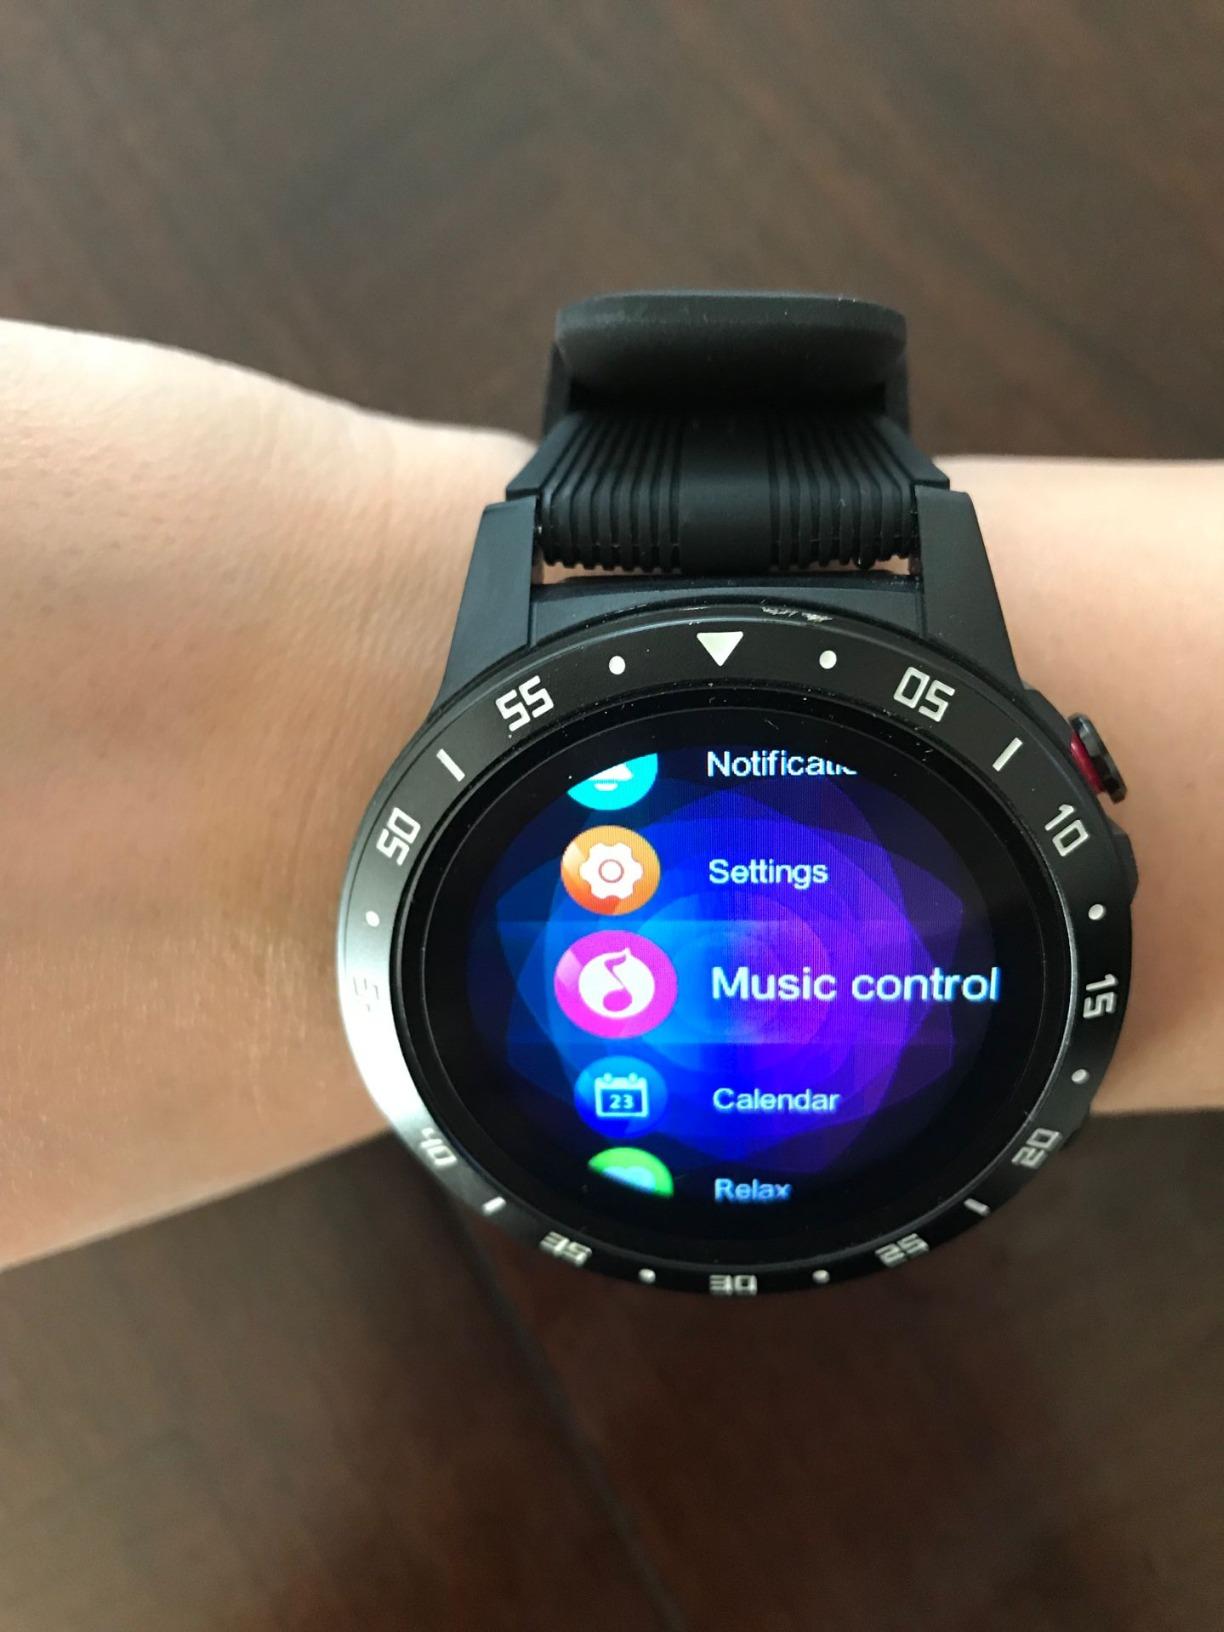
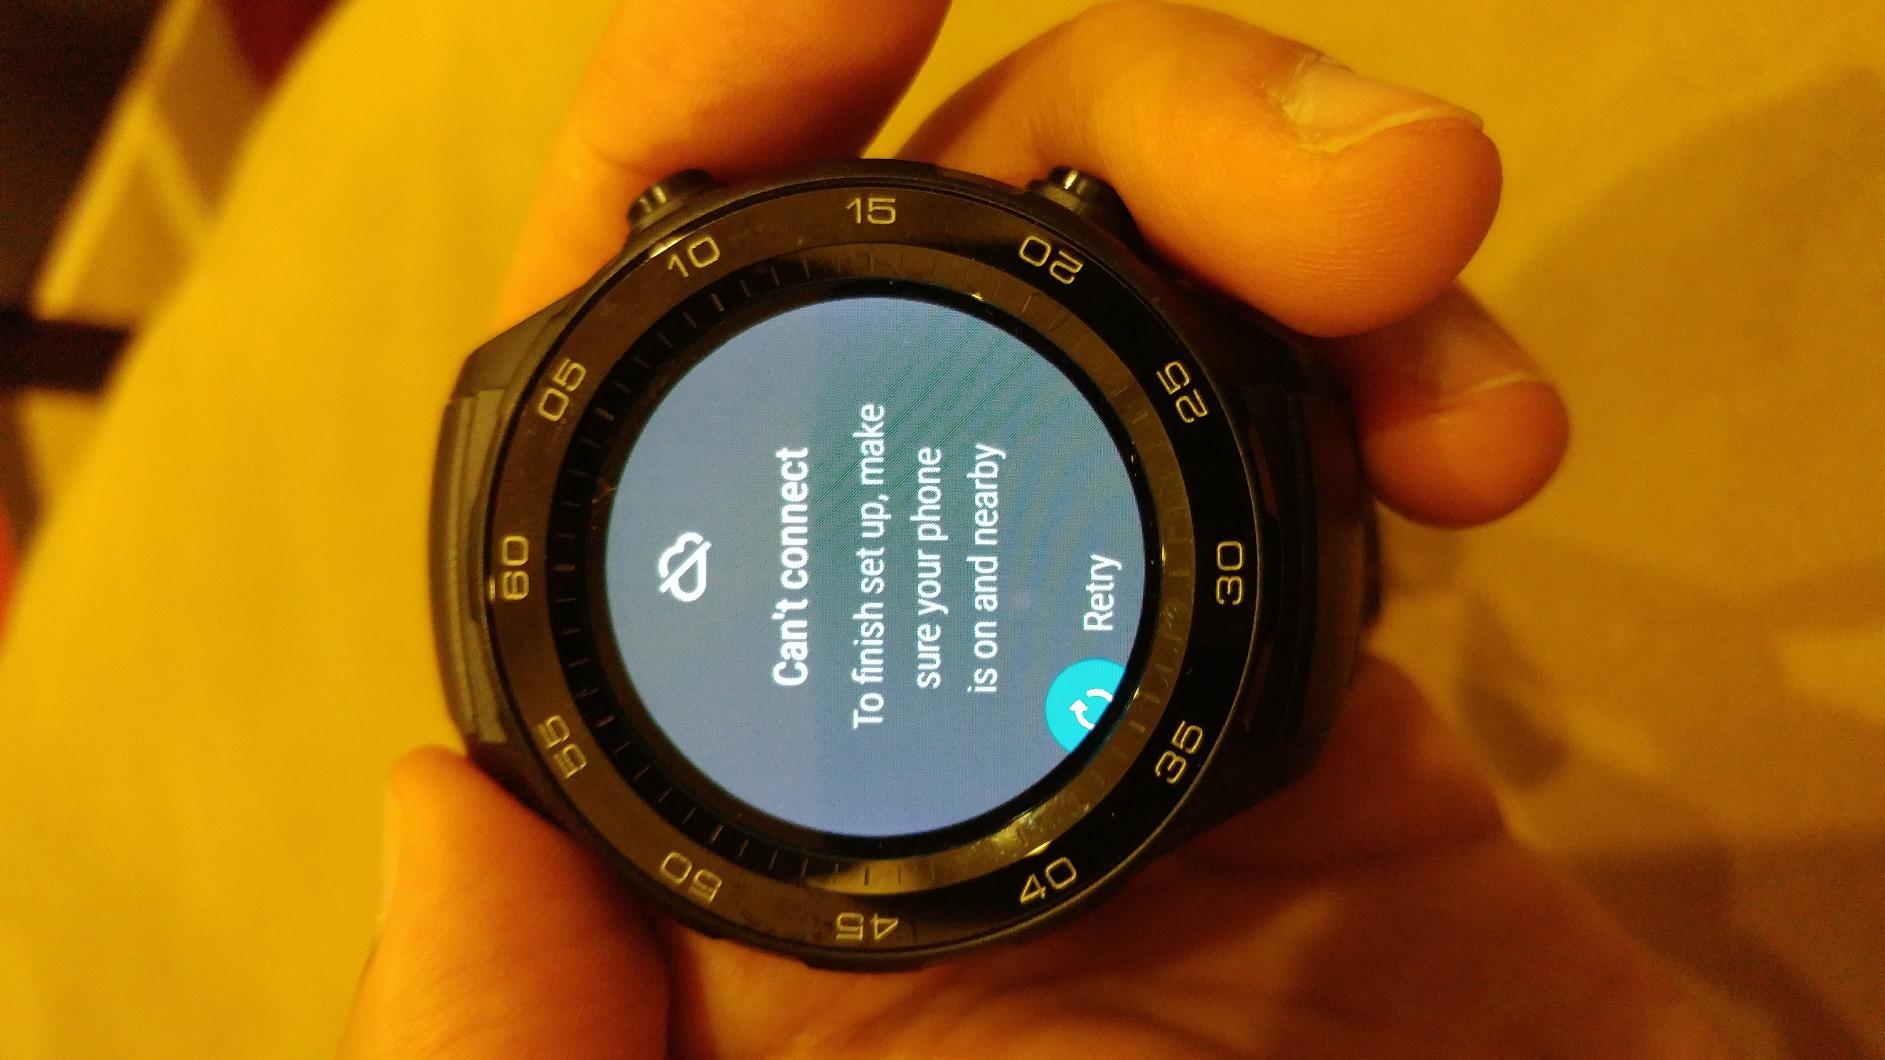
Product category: smartwatch
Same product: no